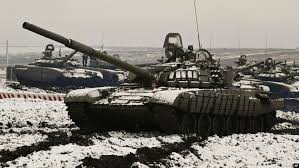
Label: Tank